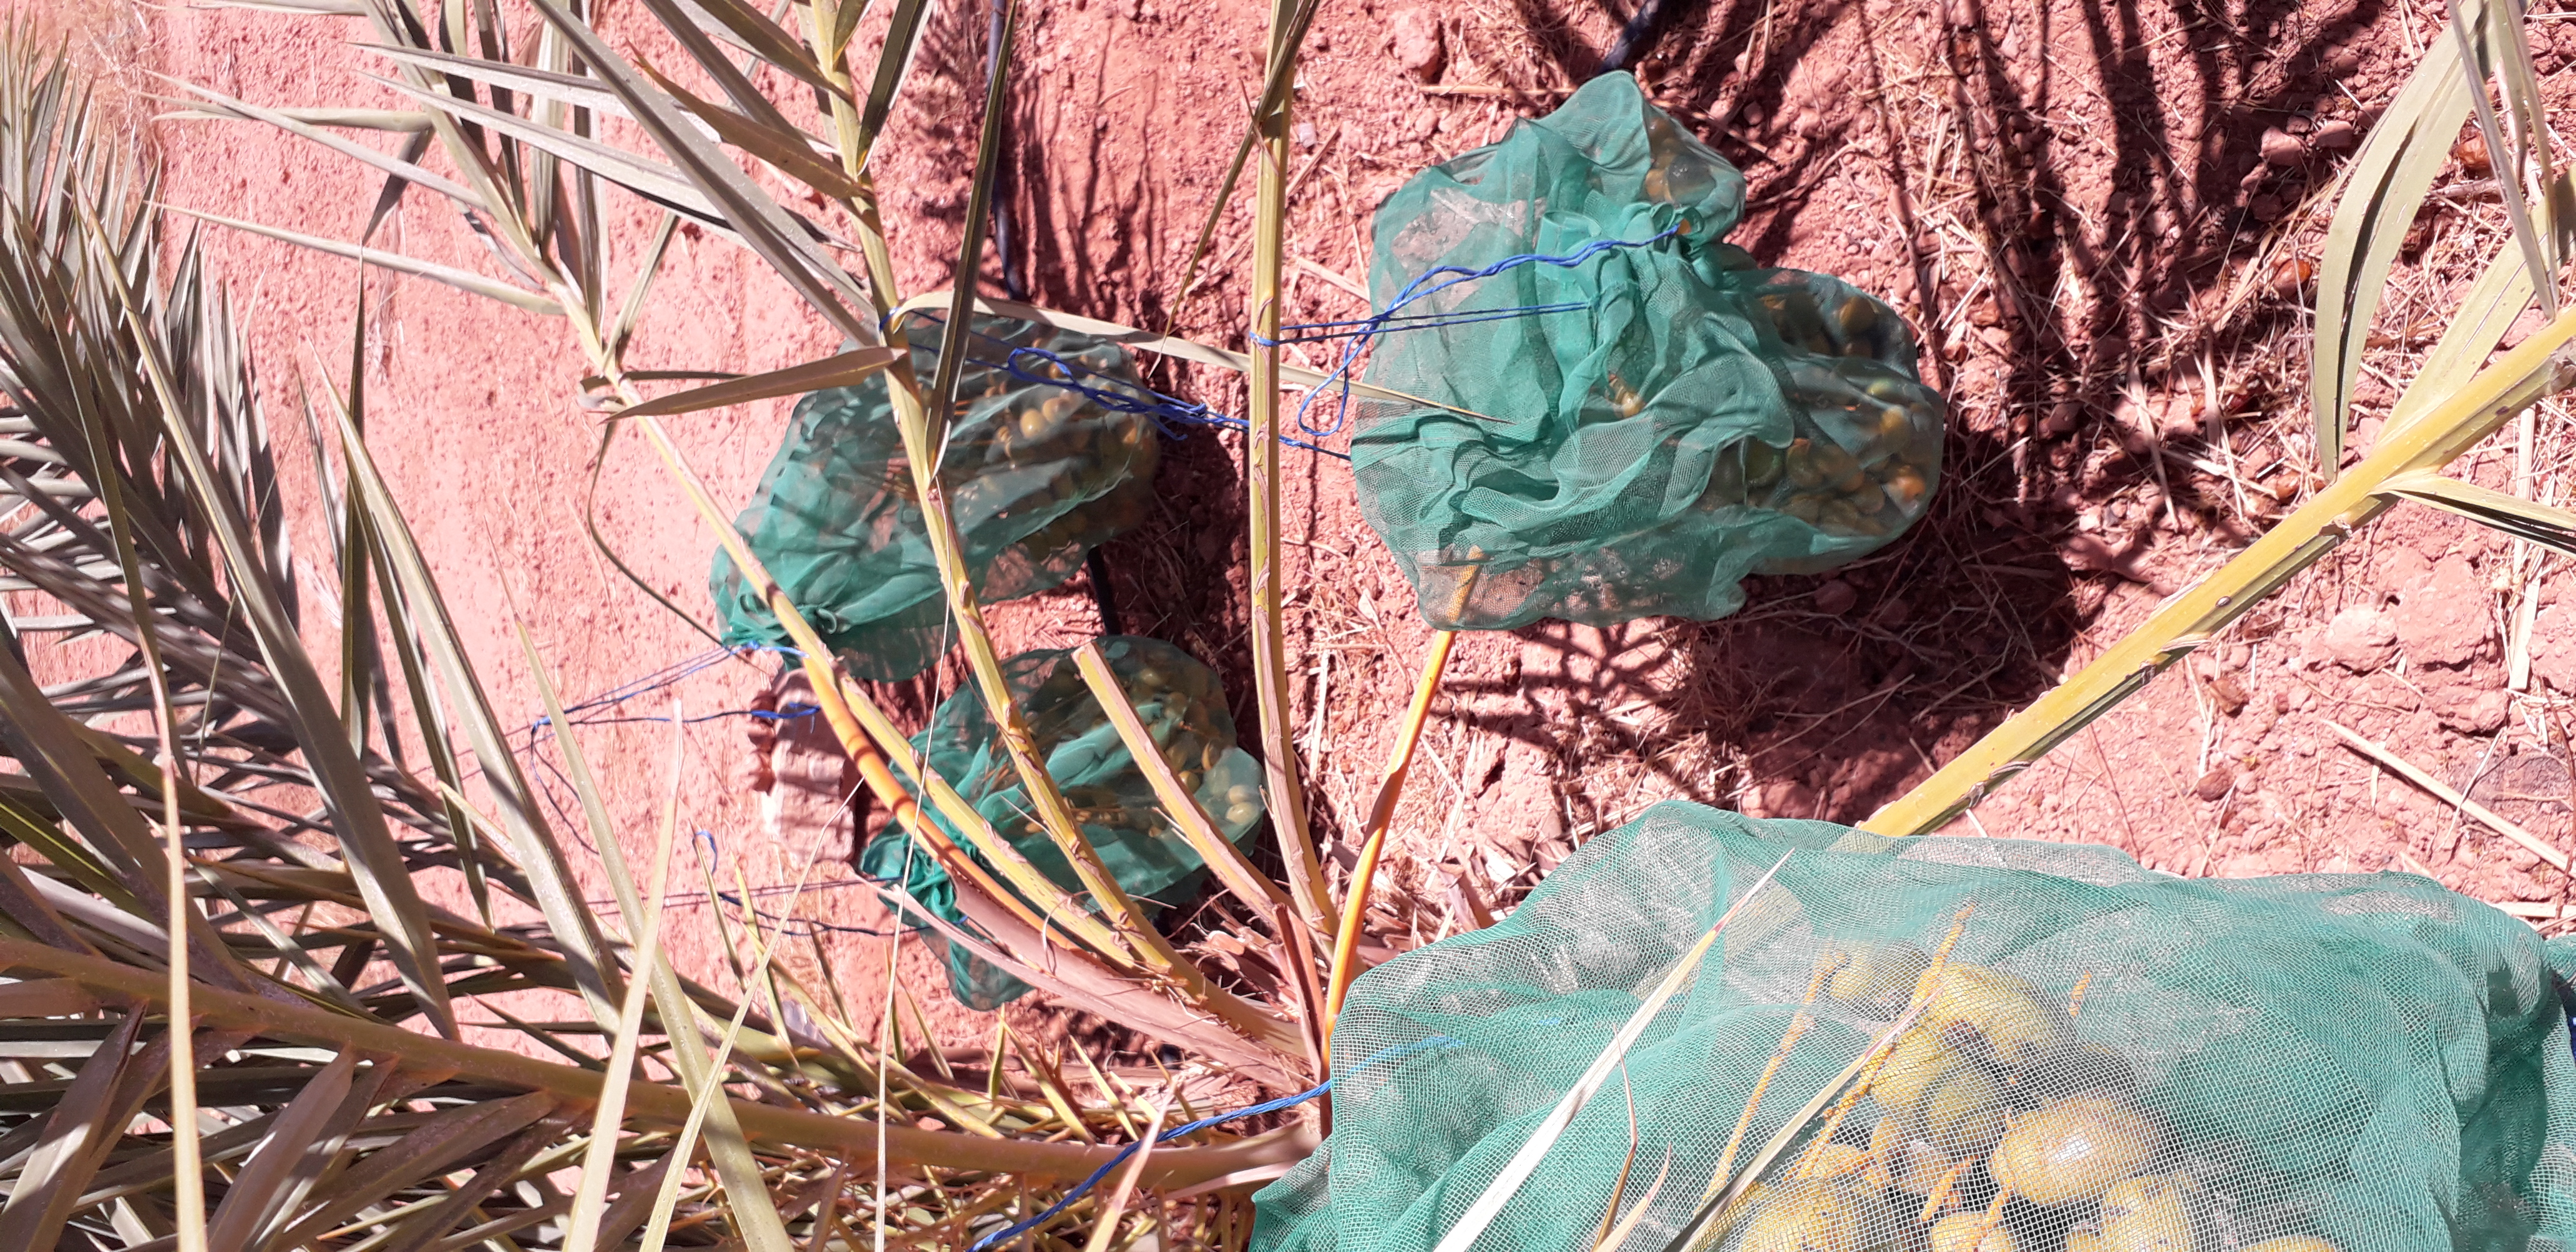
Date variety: Boufagous